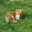
Label: fox